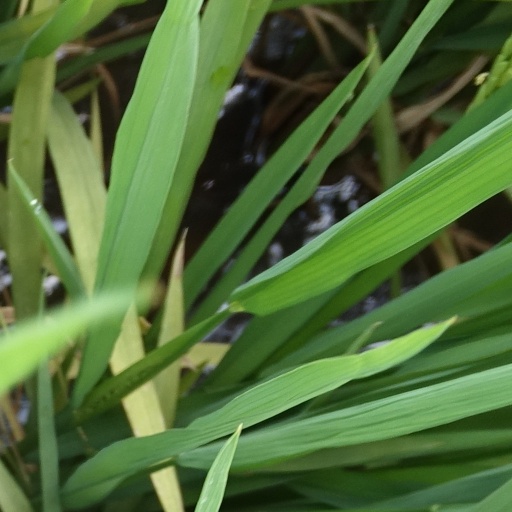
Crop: rice